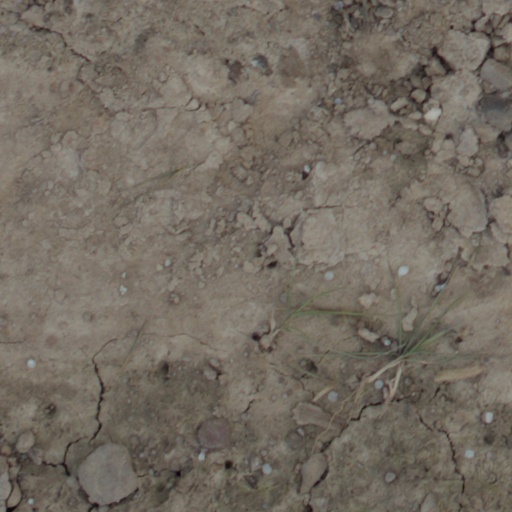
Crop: wheat